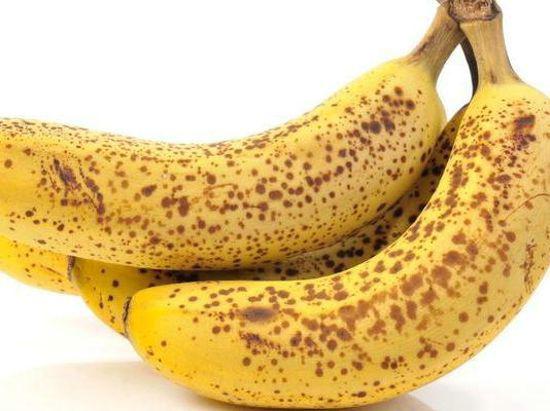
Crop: unknown
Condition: banana_banana_anthracnose